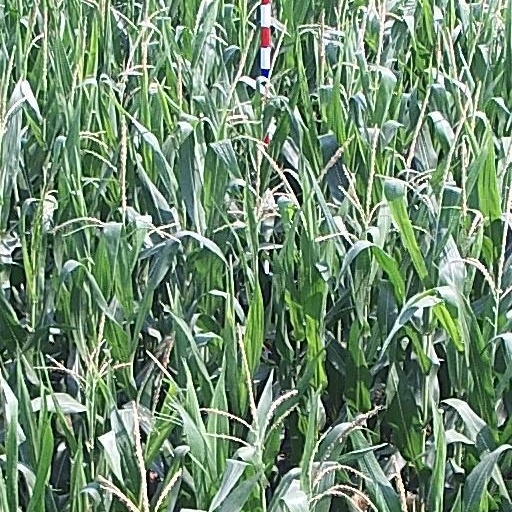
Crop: maize; corn